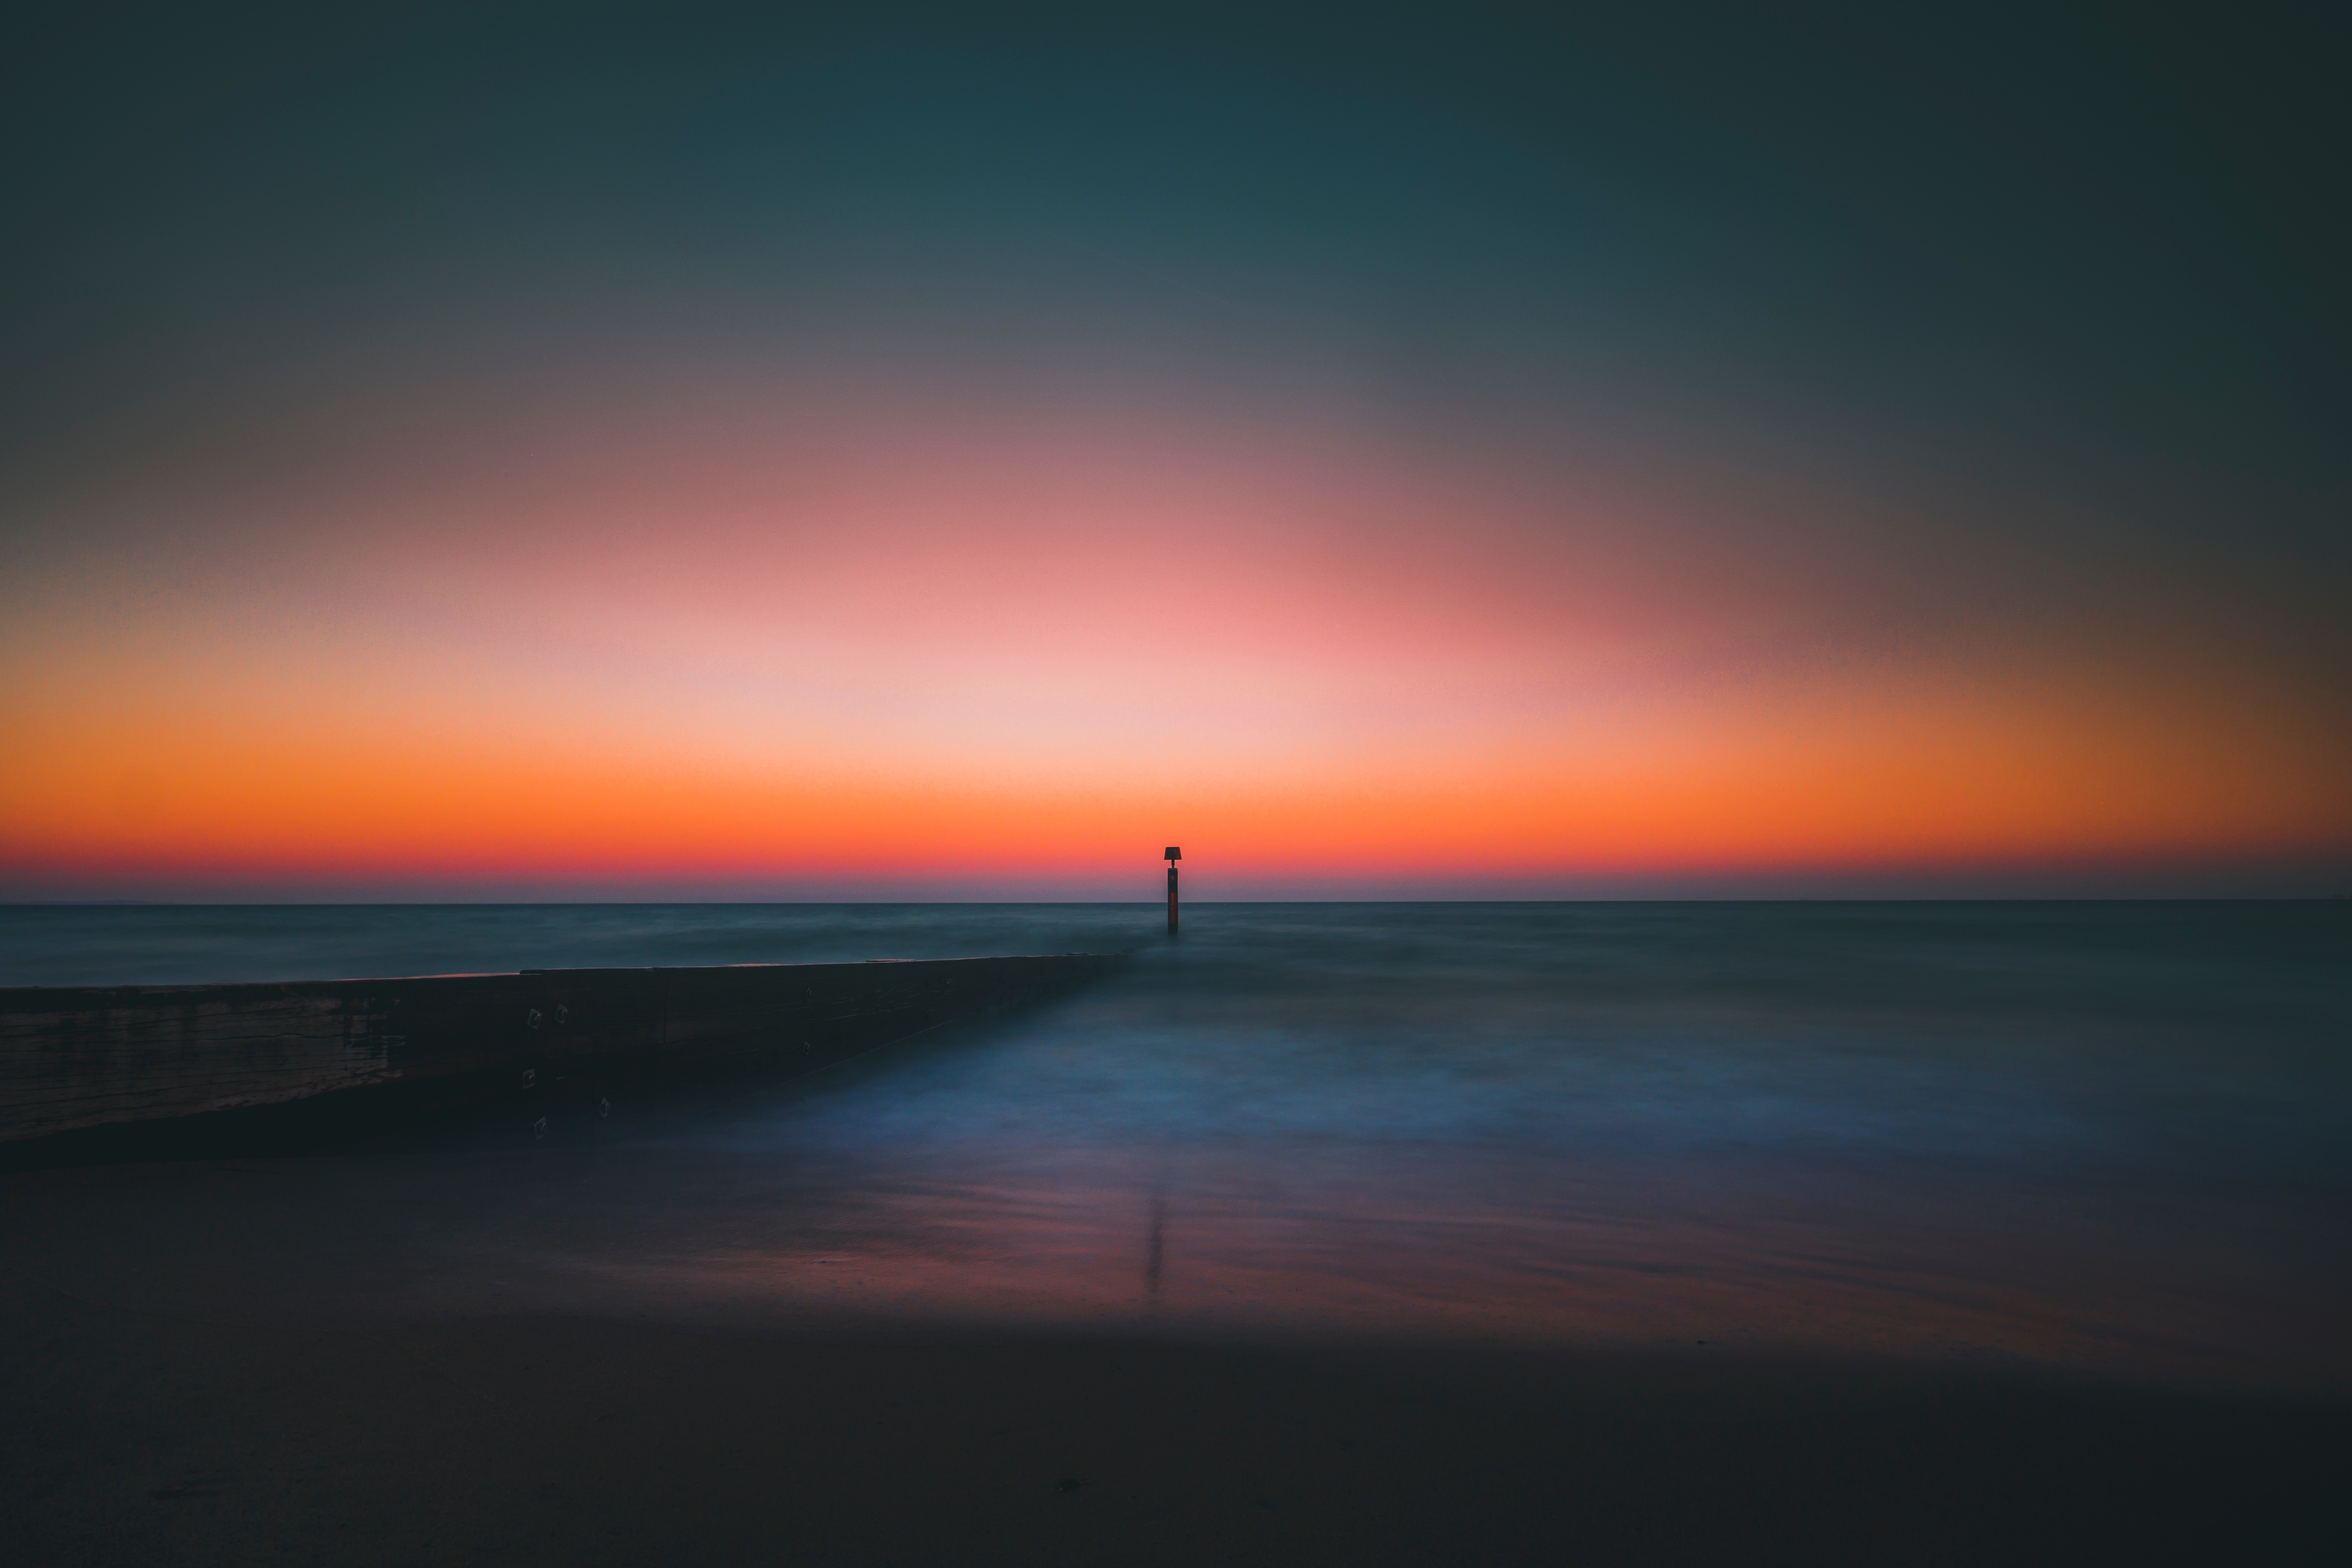
beach, sea, coast, ocean, horizon, sun, sunrise, sunset, sunlight, morning, shore, wave, dawn, atmosphere, dusk, evening, reflection, afterglow